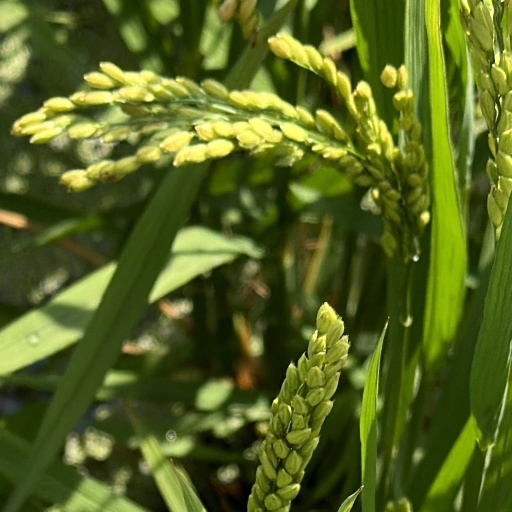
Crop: rice